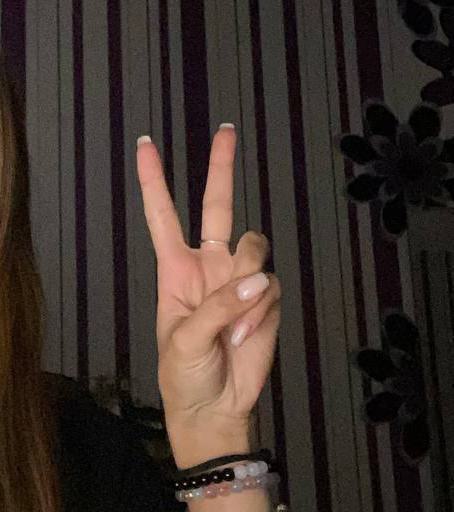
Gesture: peace